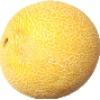
Label: Cantaloupe 1